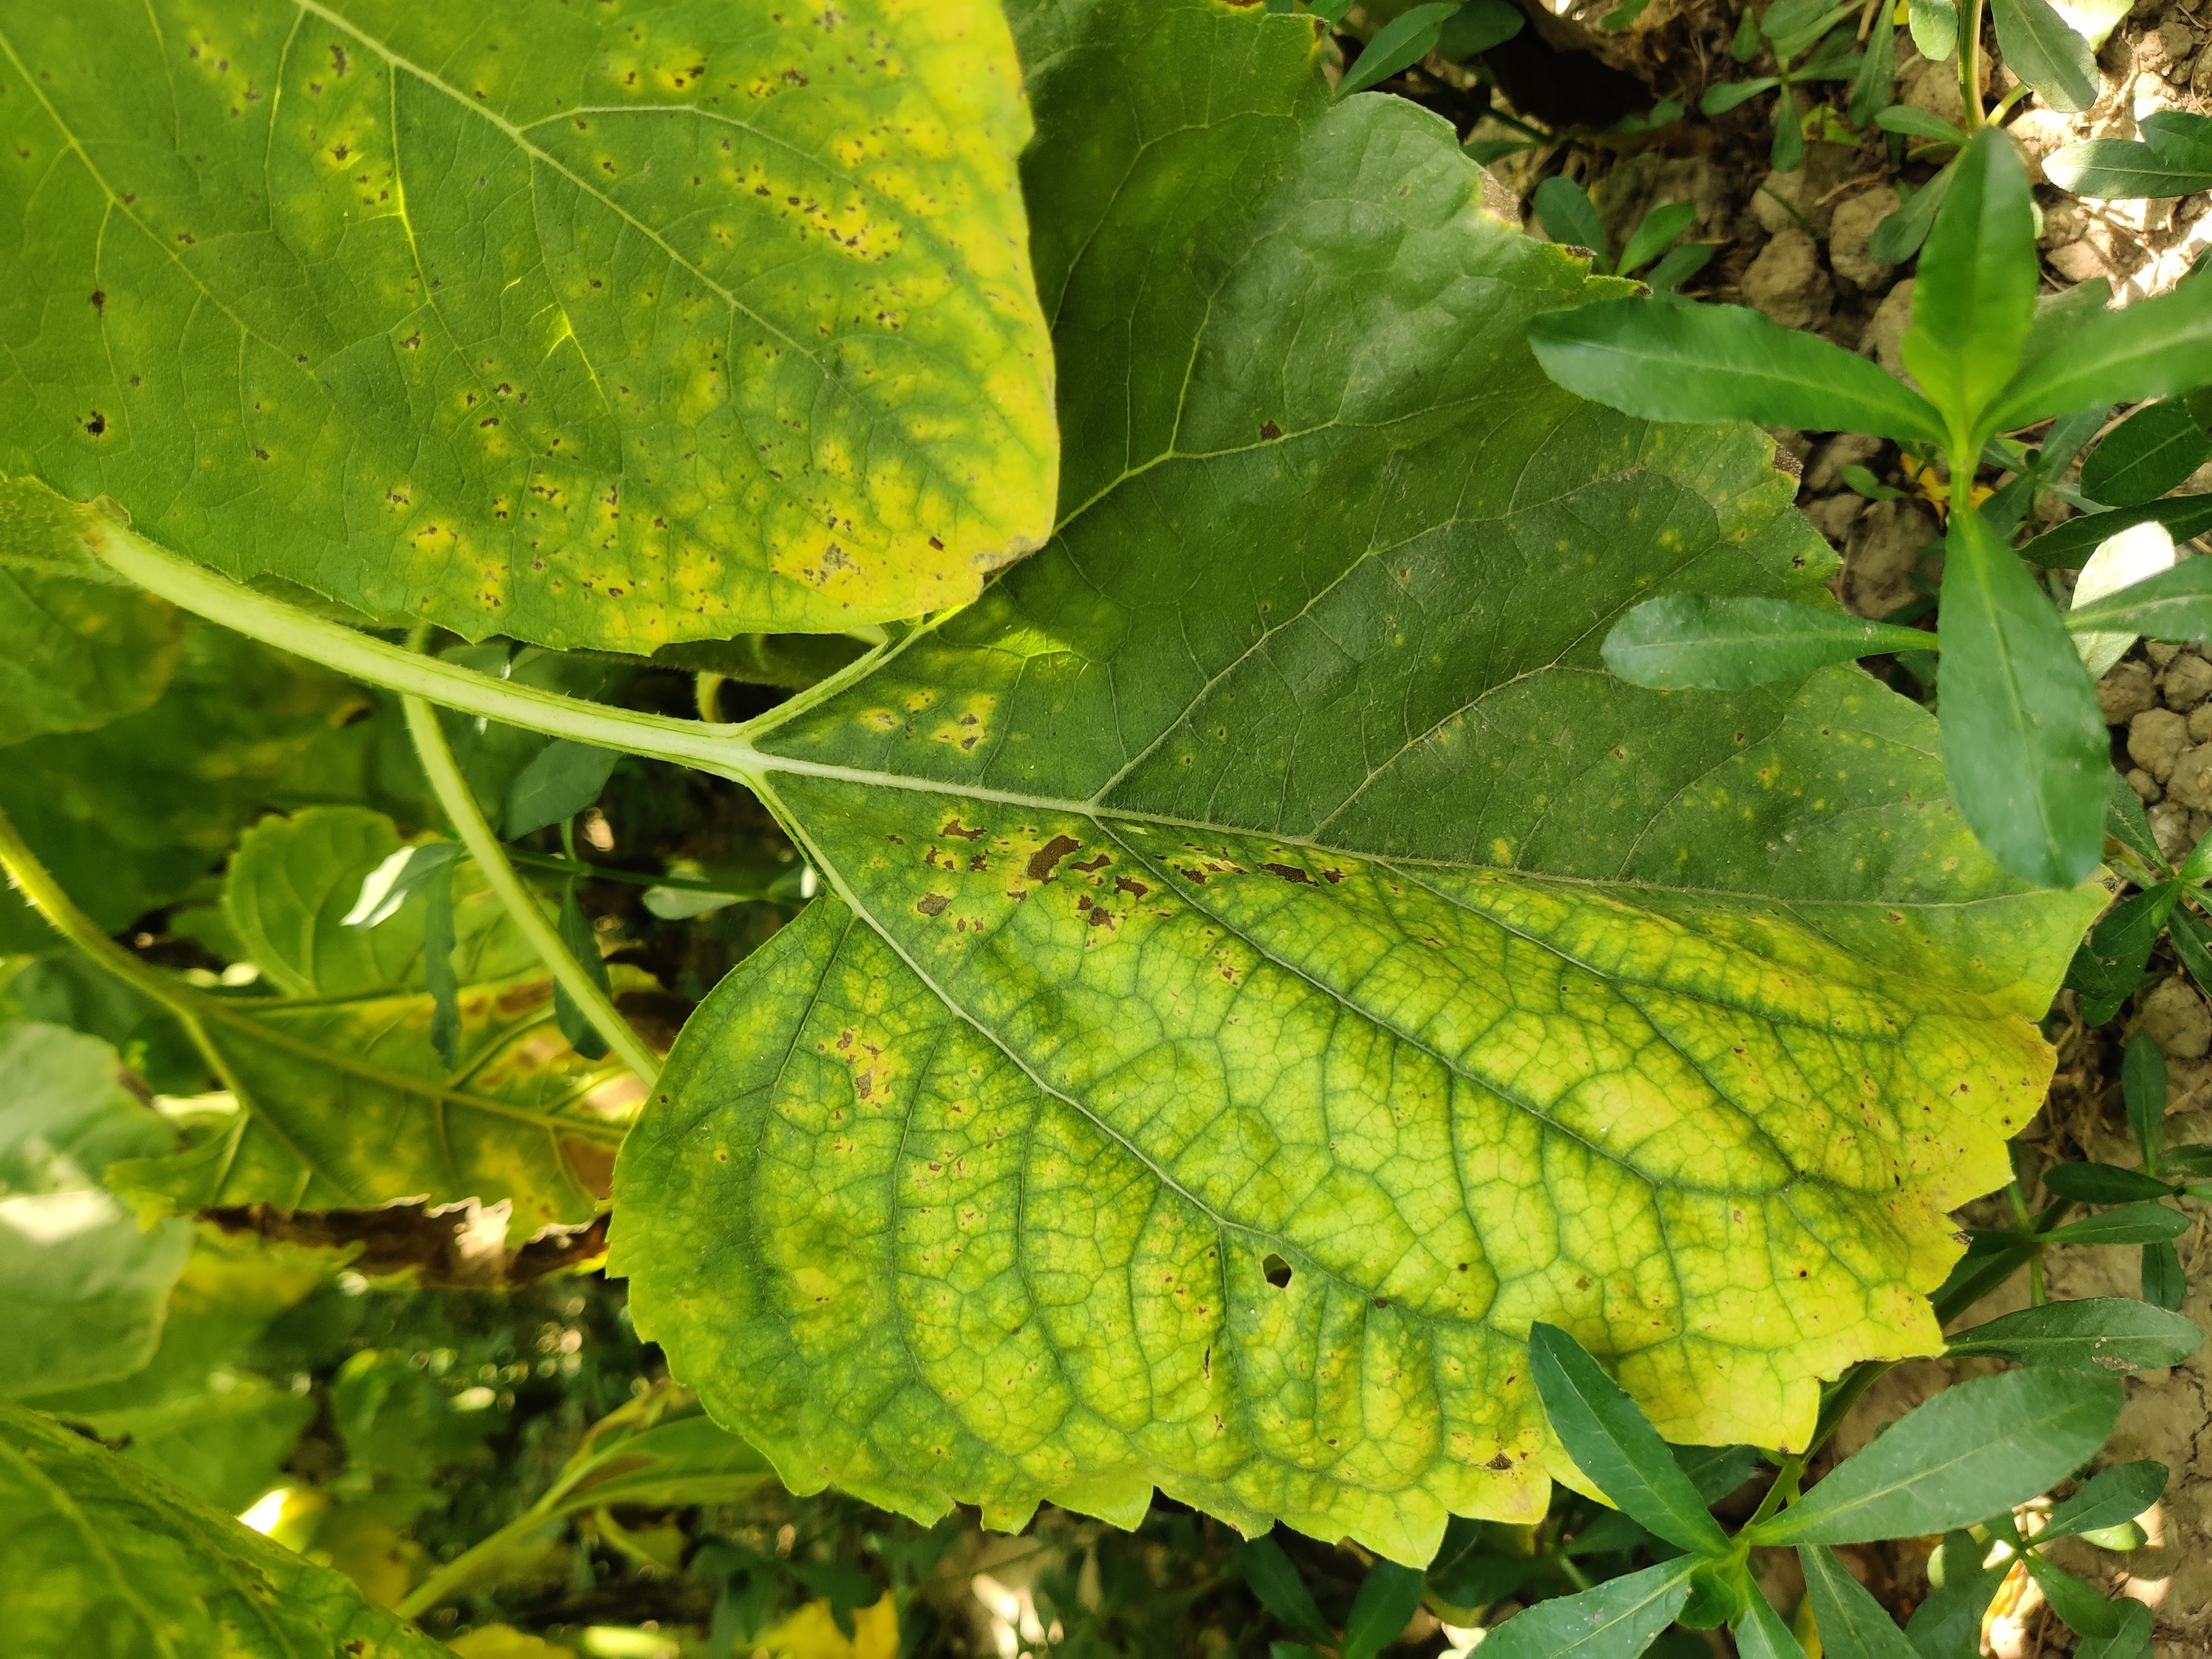
Label: Downy_mildew